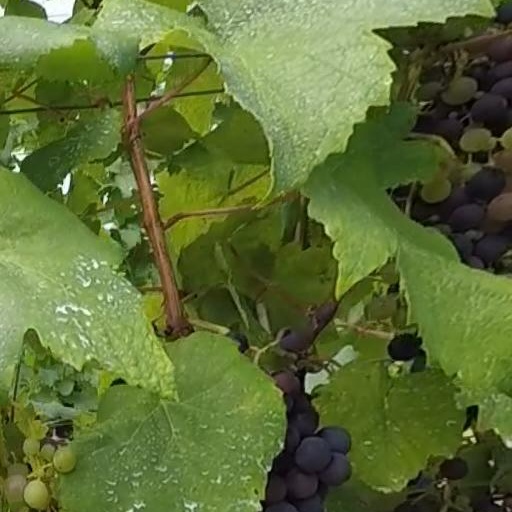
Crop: grape